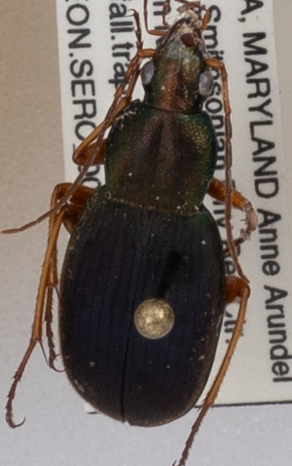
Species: Chlaenius aestivus
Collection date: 2021-05-13
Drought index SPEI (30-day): -1.038
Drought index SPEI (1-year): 1.69
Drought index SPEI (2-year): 1.19